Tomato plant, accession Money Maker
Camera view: bottom (45 deg); turntable rotation: 120 degrees
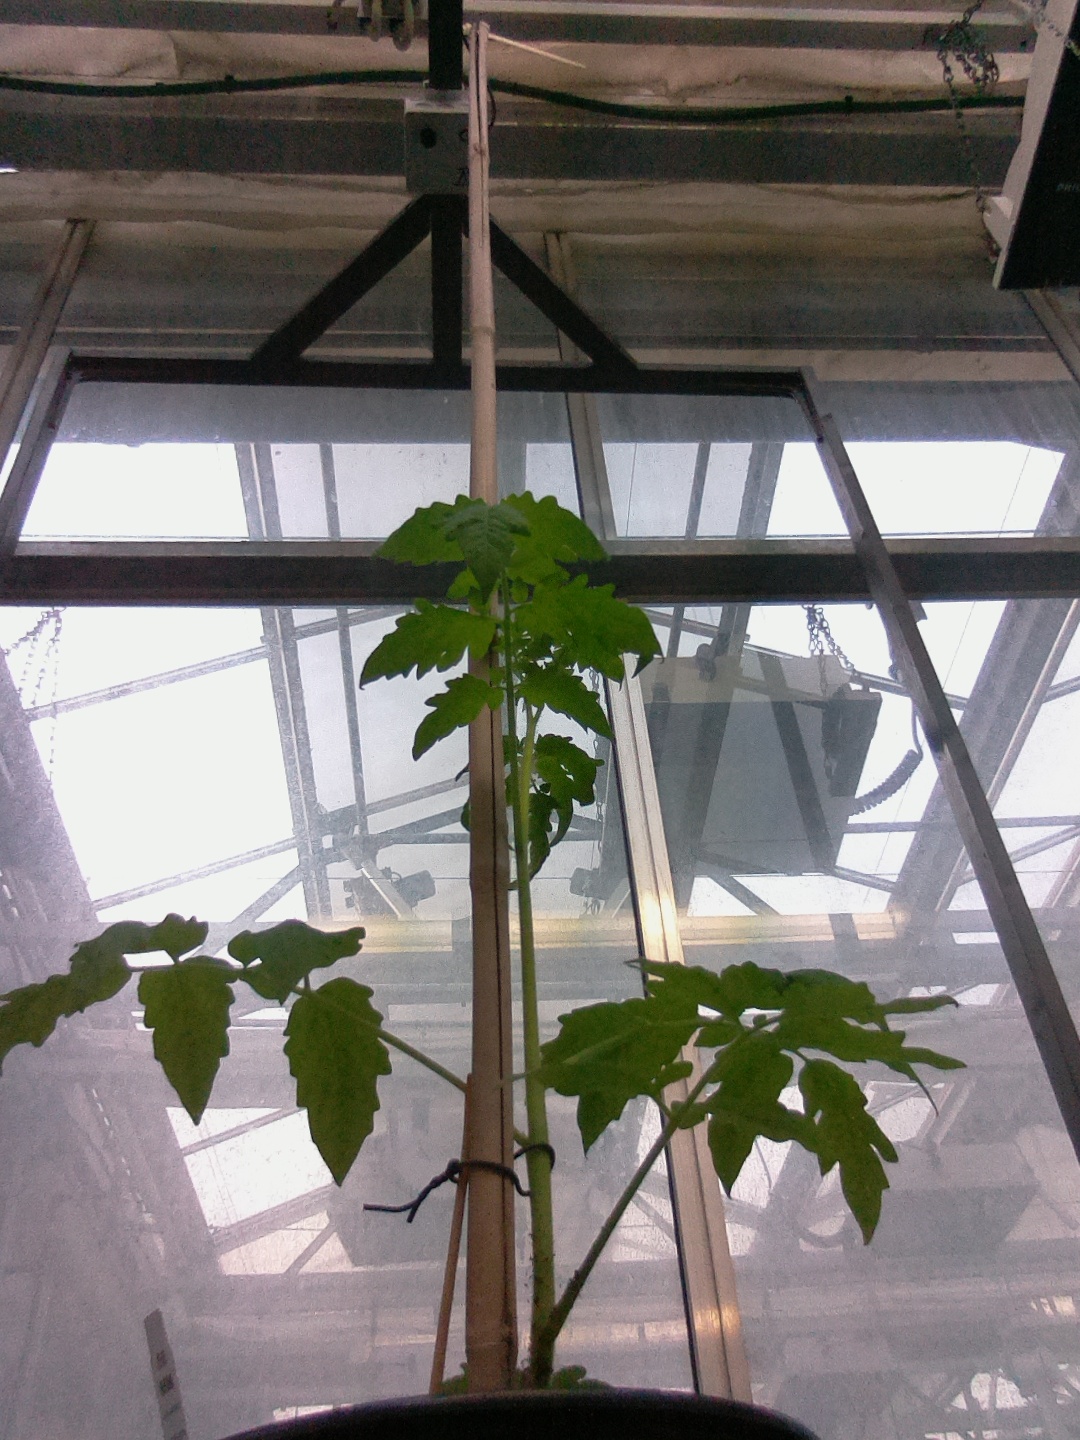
BBCH growth stage 13: 6 of true leaves visible